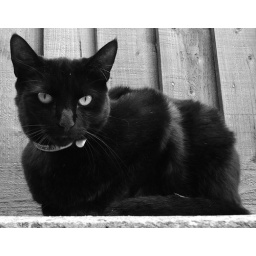
... cat in black, not amused by small white dog passing by.